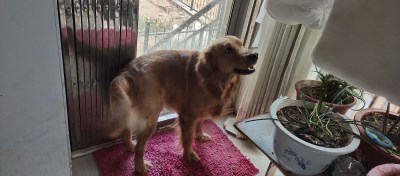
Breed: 5355-n000126-golden_retriever